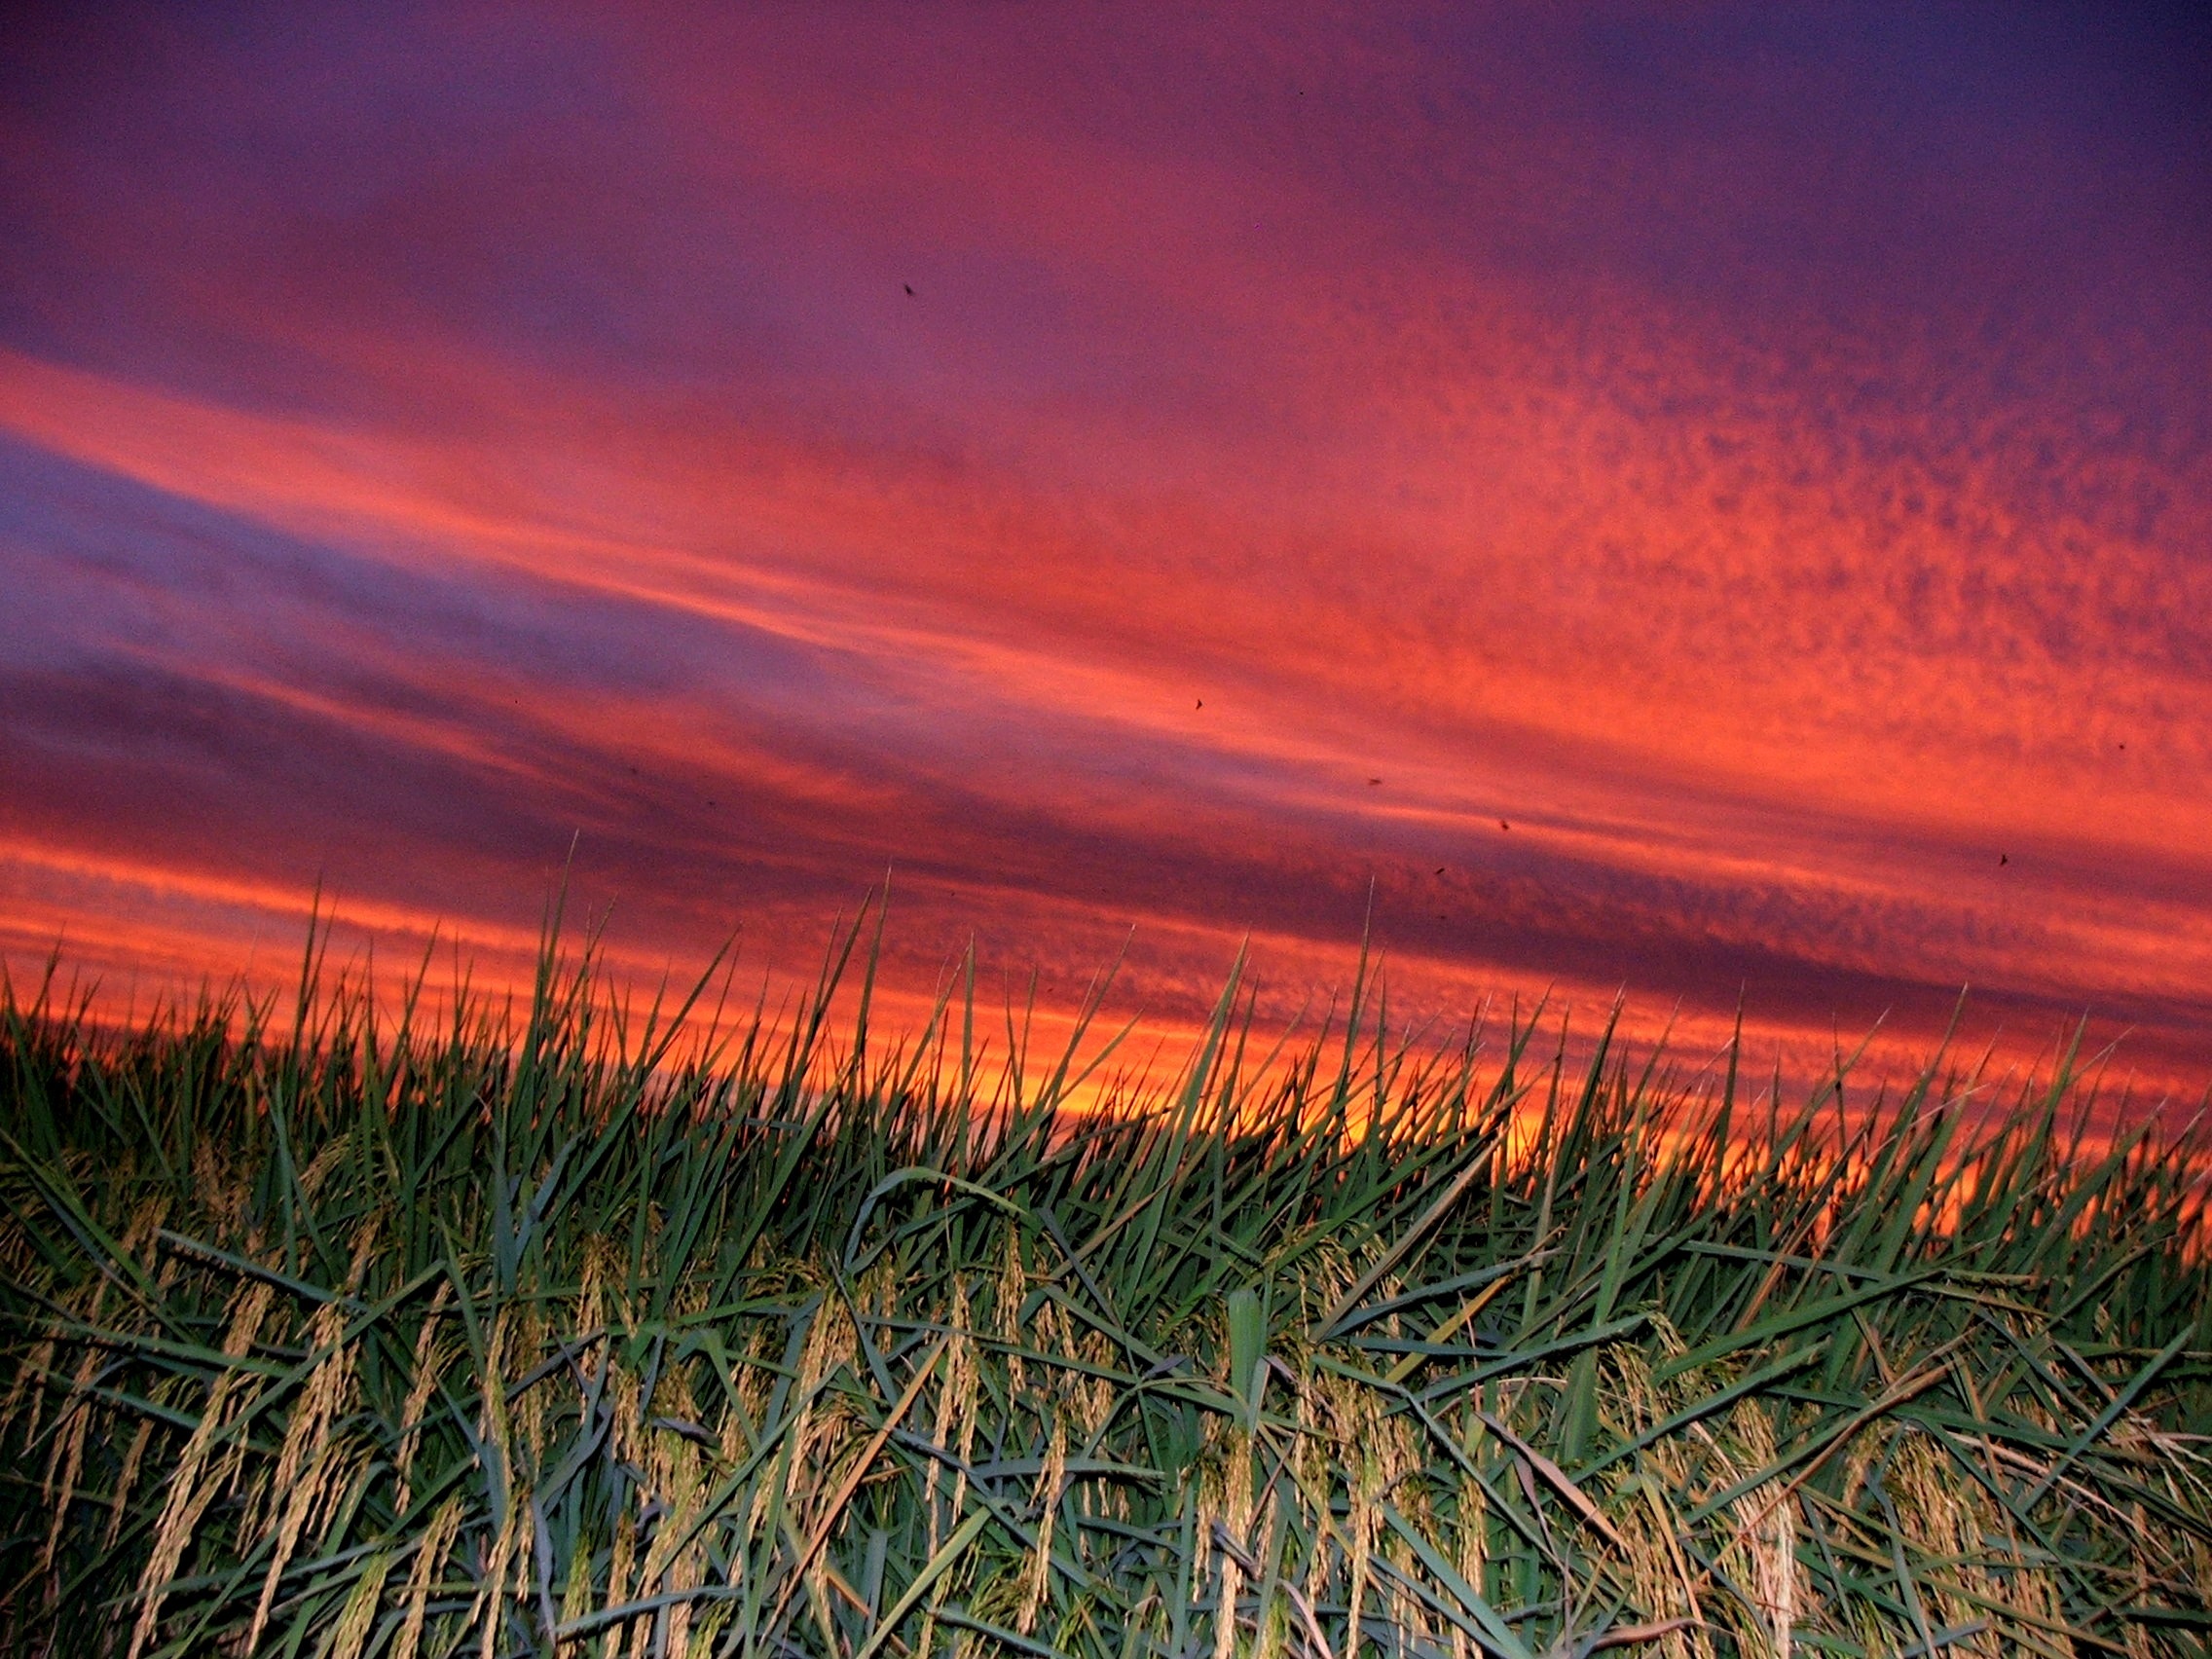
grass, horizon, cloud, plant, sky, sunrise, sunset, field, prairie, sunlight, morning, dawn, dusk, evening, crop, agriculture, plain, grassland, taiwan, afterglow, pink clouds, in rice field, grass family